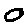
Label: 0